Thangachimadam

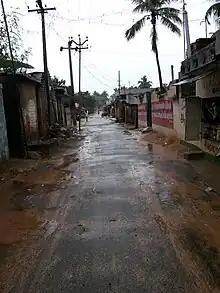
Raining at MGR Nagar Thangachimadam

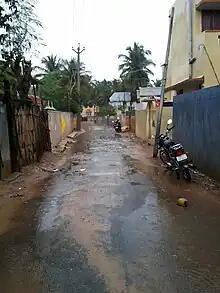
Water flowing after rain MGR Nagar

Thangachimadam has a hot tropical climate temperature ranging from 25 °C (min) to 46 °C (max) and the relative humidity is high at 79% on an average and it ranges between 80% and 90%.